Transfiguration of Jesus in Christian art

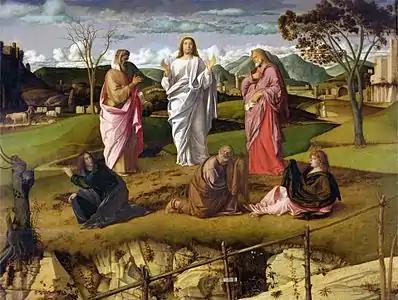
Giovanni Bellini, , Museo di Capodimonte, Naples

One solution was to have Christ and the prophets floating well above the ground, which is seen in some medieval depictions and was popular in the Renaissance and later, adopted by artists including Perugino and his pupil Raphael, whose "Transfiguration" in the Vatican Museums, his last painting, is undoubtedly the most important single Western painting of the subject, although very few other artists followed him in combining the scene with the next episode in Matthew, where a father brings his epileptic son to be healed. This is "the first monumental representation of Christ's Transfiguration to be entirely free of the traditional iconographic context", though it can be said to retain and re-invent the traditional contrast between a mystical and still upper zone and a flurry of very human activity below. The floating Christ inevitably recalled the composition of depictions of his Resurrection and Ascension, an association which Raphael and later artists were happy to exploit for effect.